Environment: real
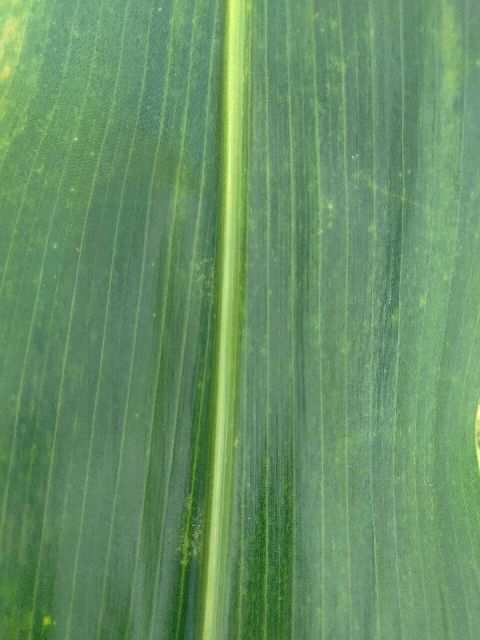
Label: lethal_necrosis